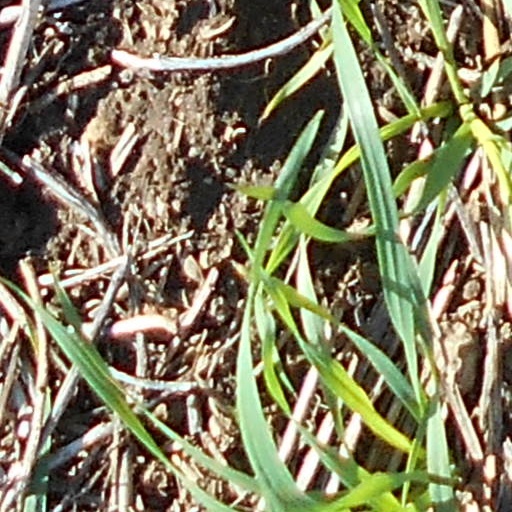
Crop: wheat